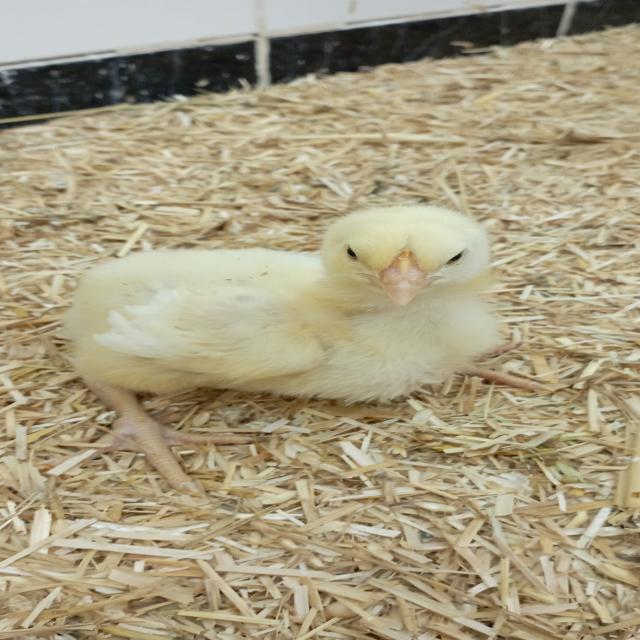
Weight: 243 g